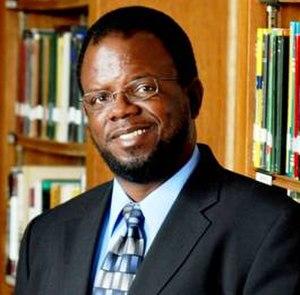
William Alfred Massey est un mathématicien américain et chercheur en recherche opérationnelle, titulaire de la chaire de recherche opérationnelle et d'ingénierie financière Edwin S. Wilsey de l'Université de Princeton. Il est un expert en théorie des files d'attente.